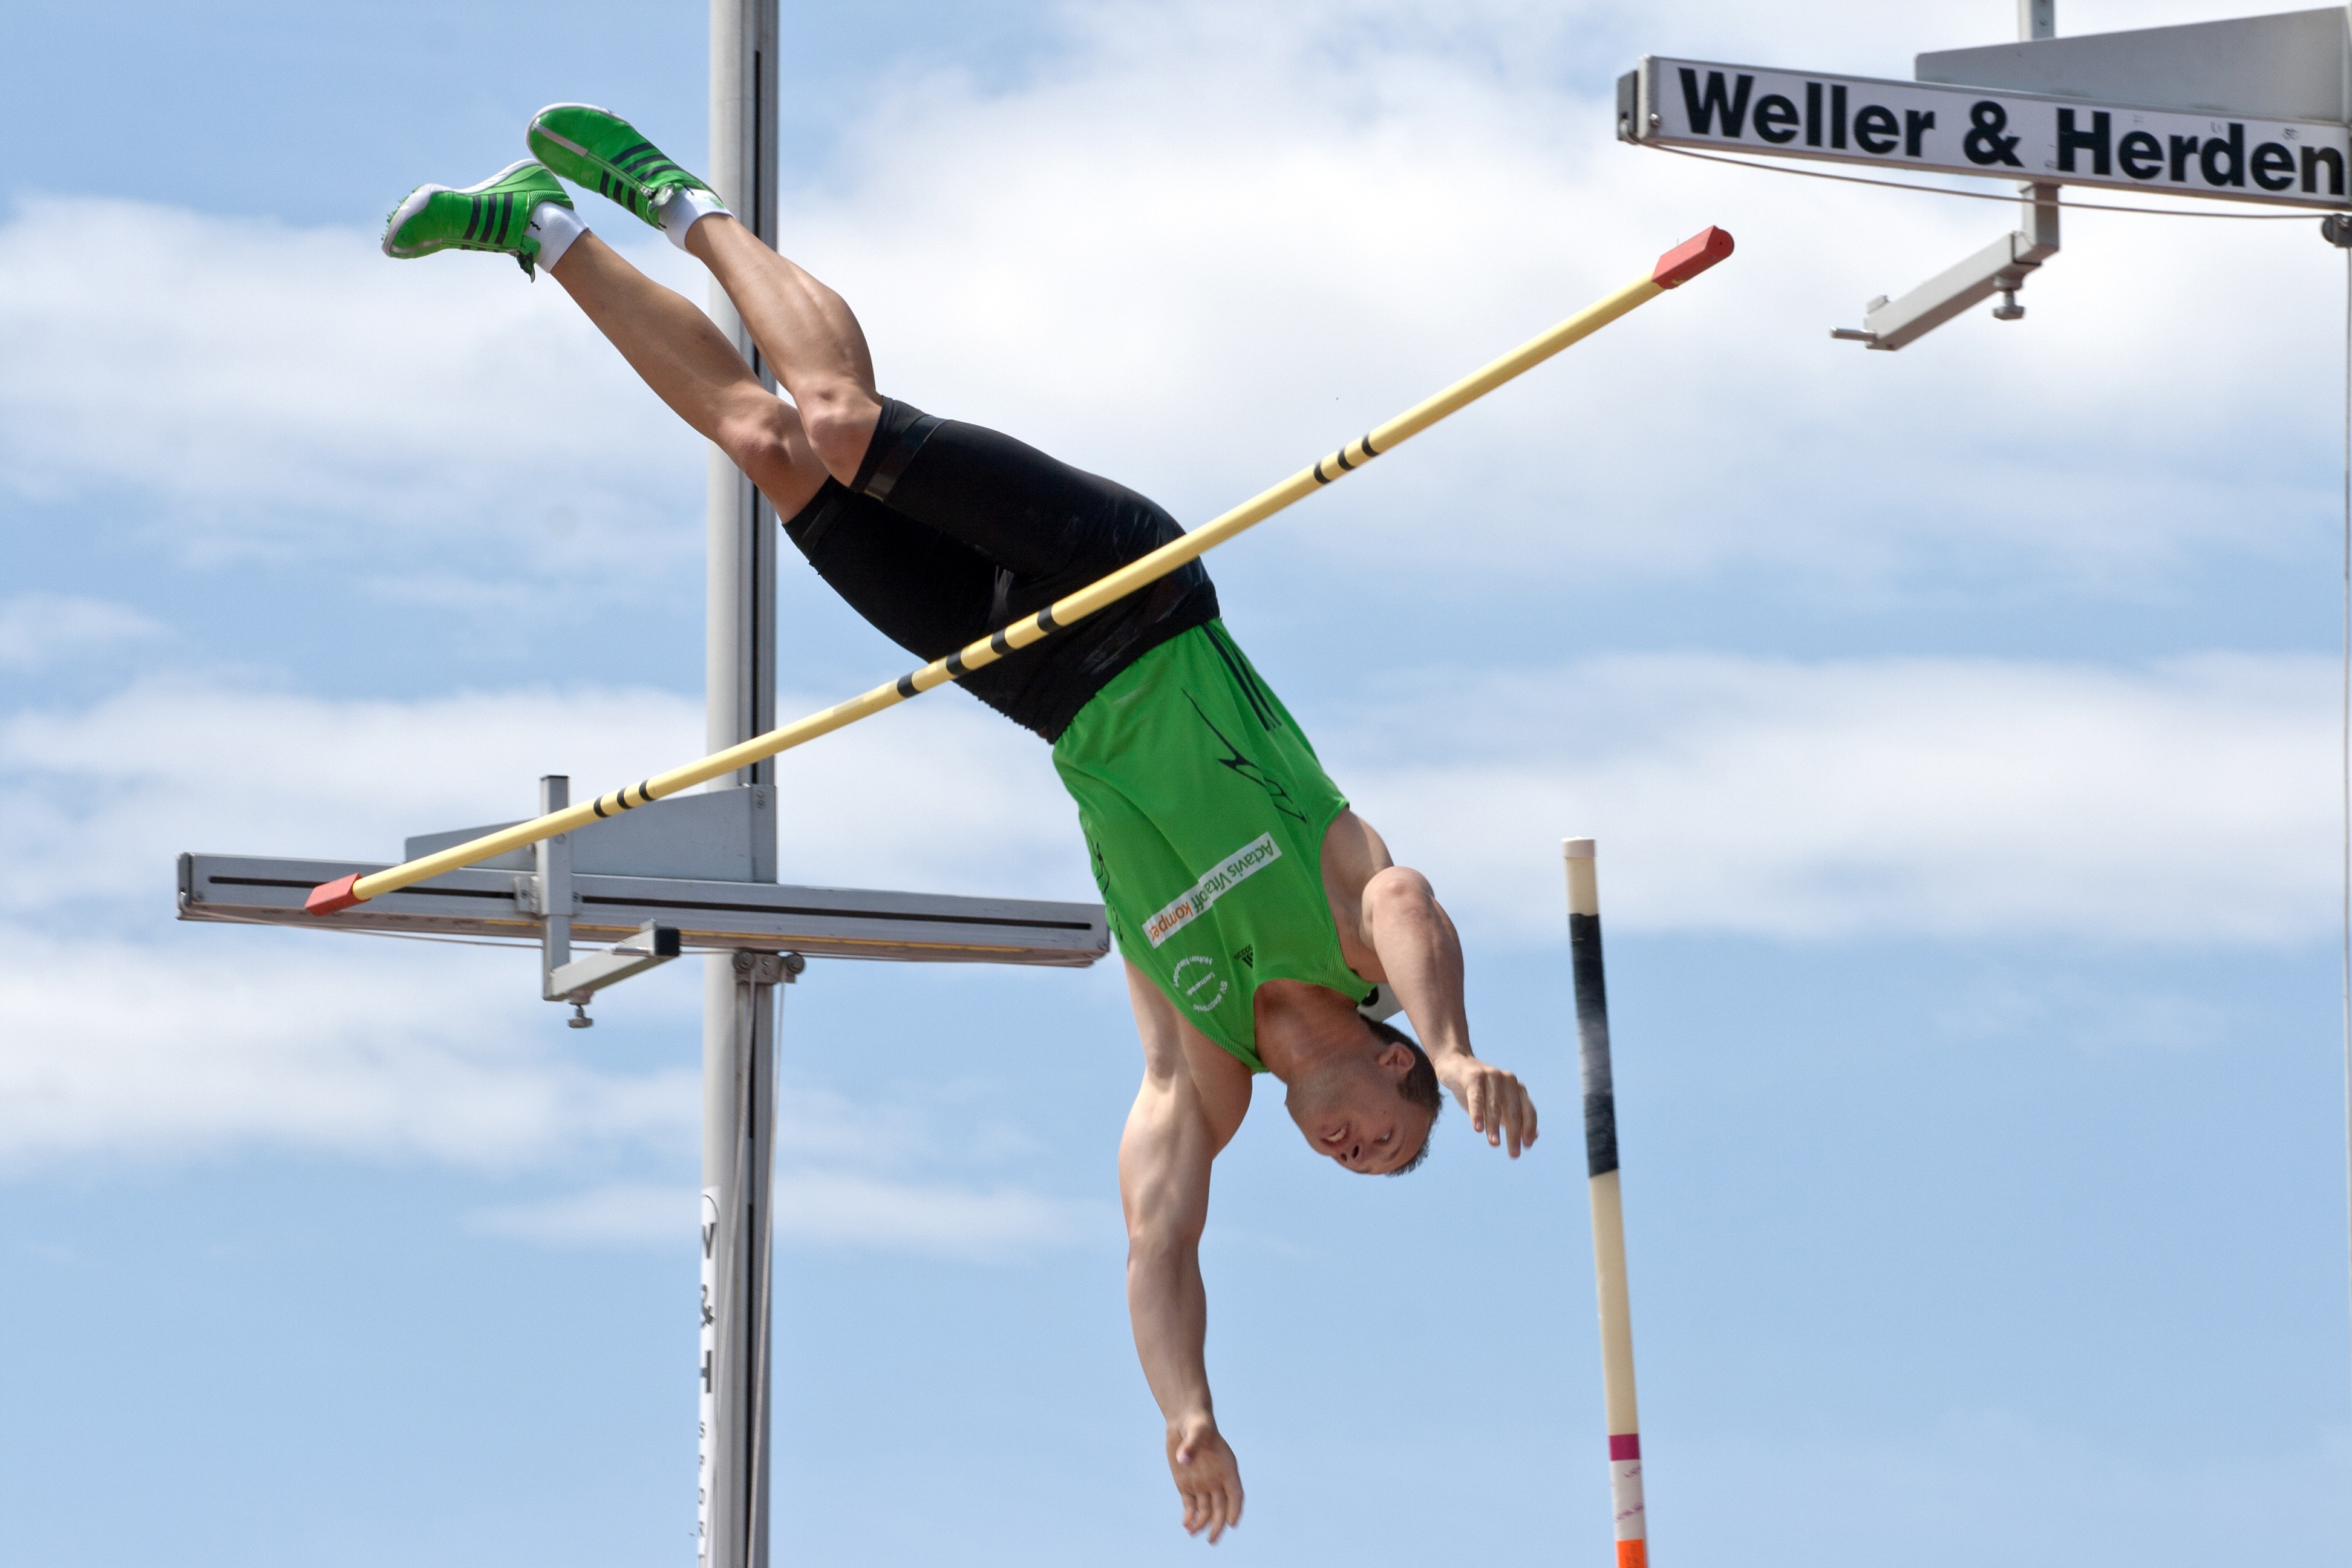
person, sport, jumping, sports, rings, athletics, physical exercise, pole vault, junior gala mannheim, human action, track and field athletics, high jump